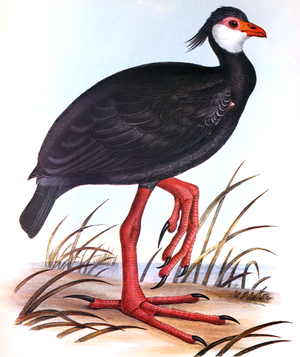
George Robert Gray
Chauna chavaria. illustration fra Grays Genera of Birds
George Robert Gray var en engelsk zoolog og forfatter, samt leder af British Museums ornitologiske afdeling i 41 år. Han var John Edward Grays yngre bror og søn af botanikeren Samuel Frederick Gray.